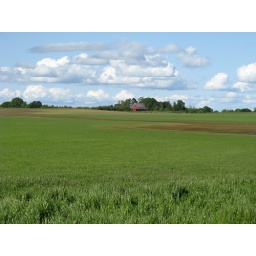
(IMG_8757) In the background is red Cheadle/Irwin Barn, over 100 years old, and some puffy white beautiful clouds.